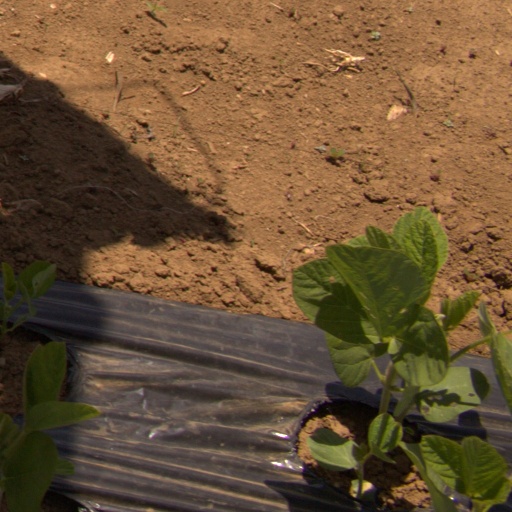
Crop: Jerusalem artichoke